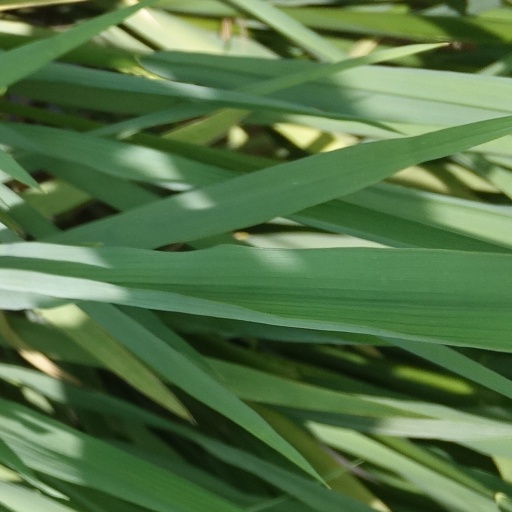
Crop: rice